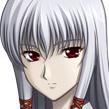
Portrait style: Anime Portrait